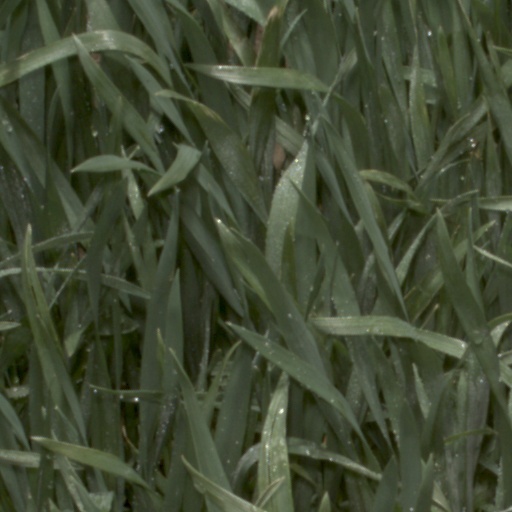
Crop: wheat